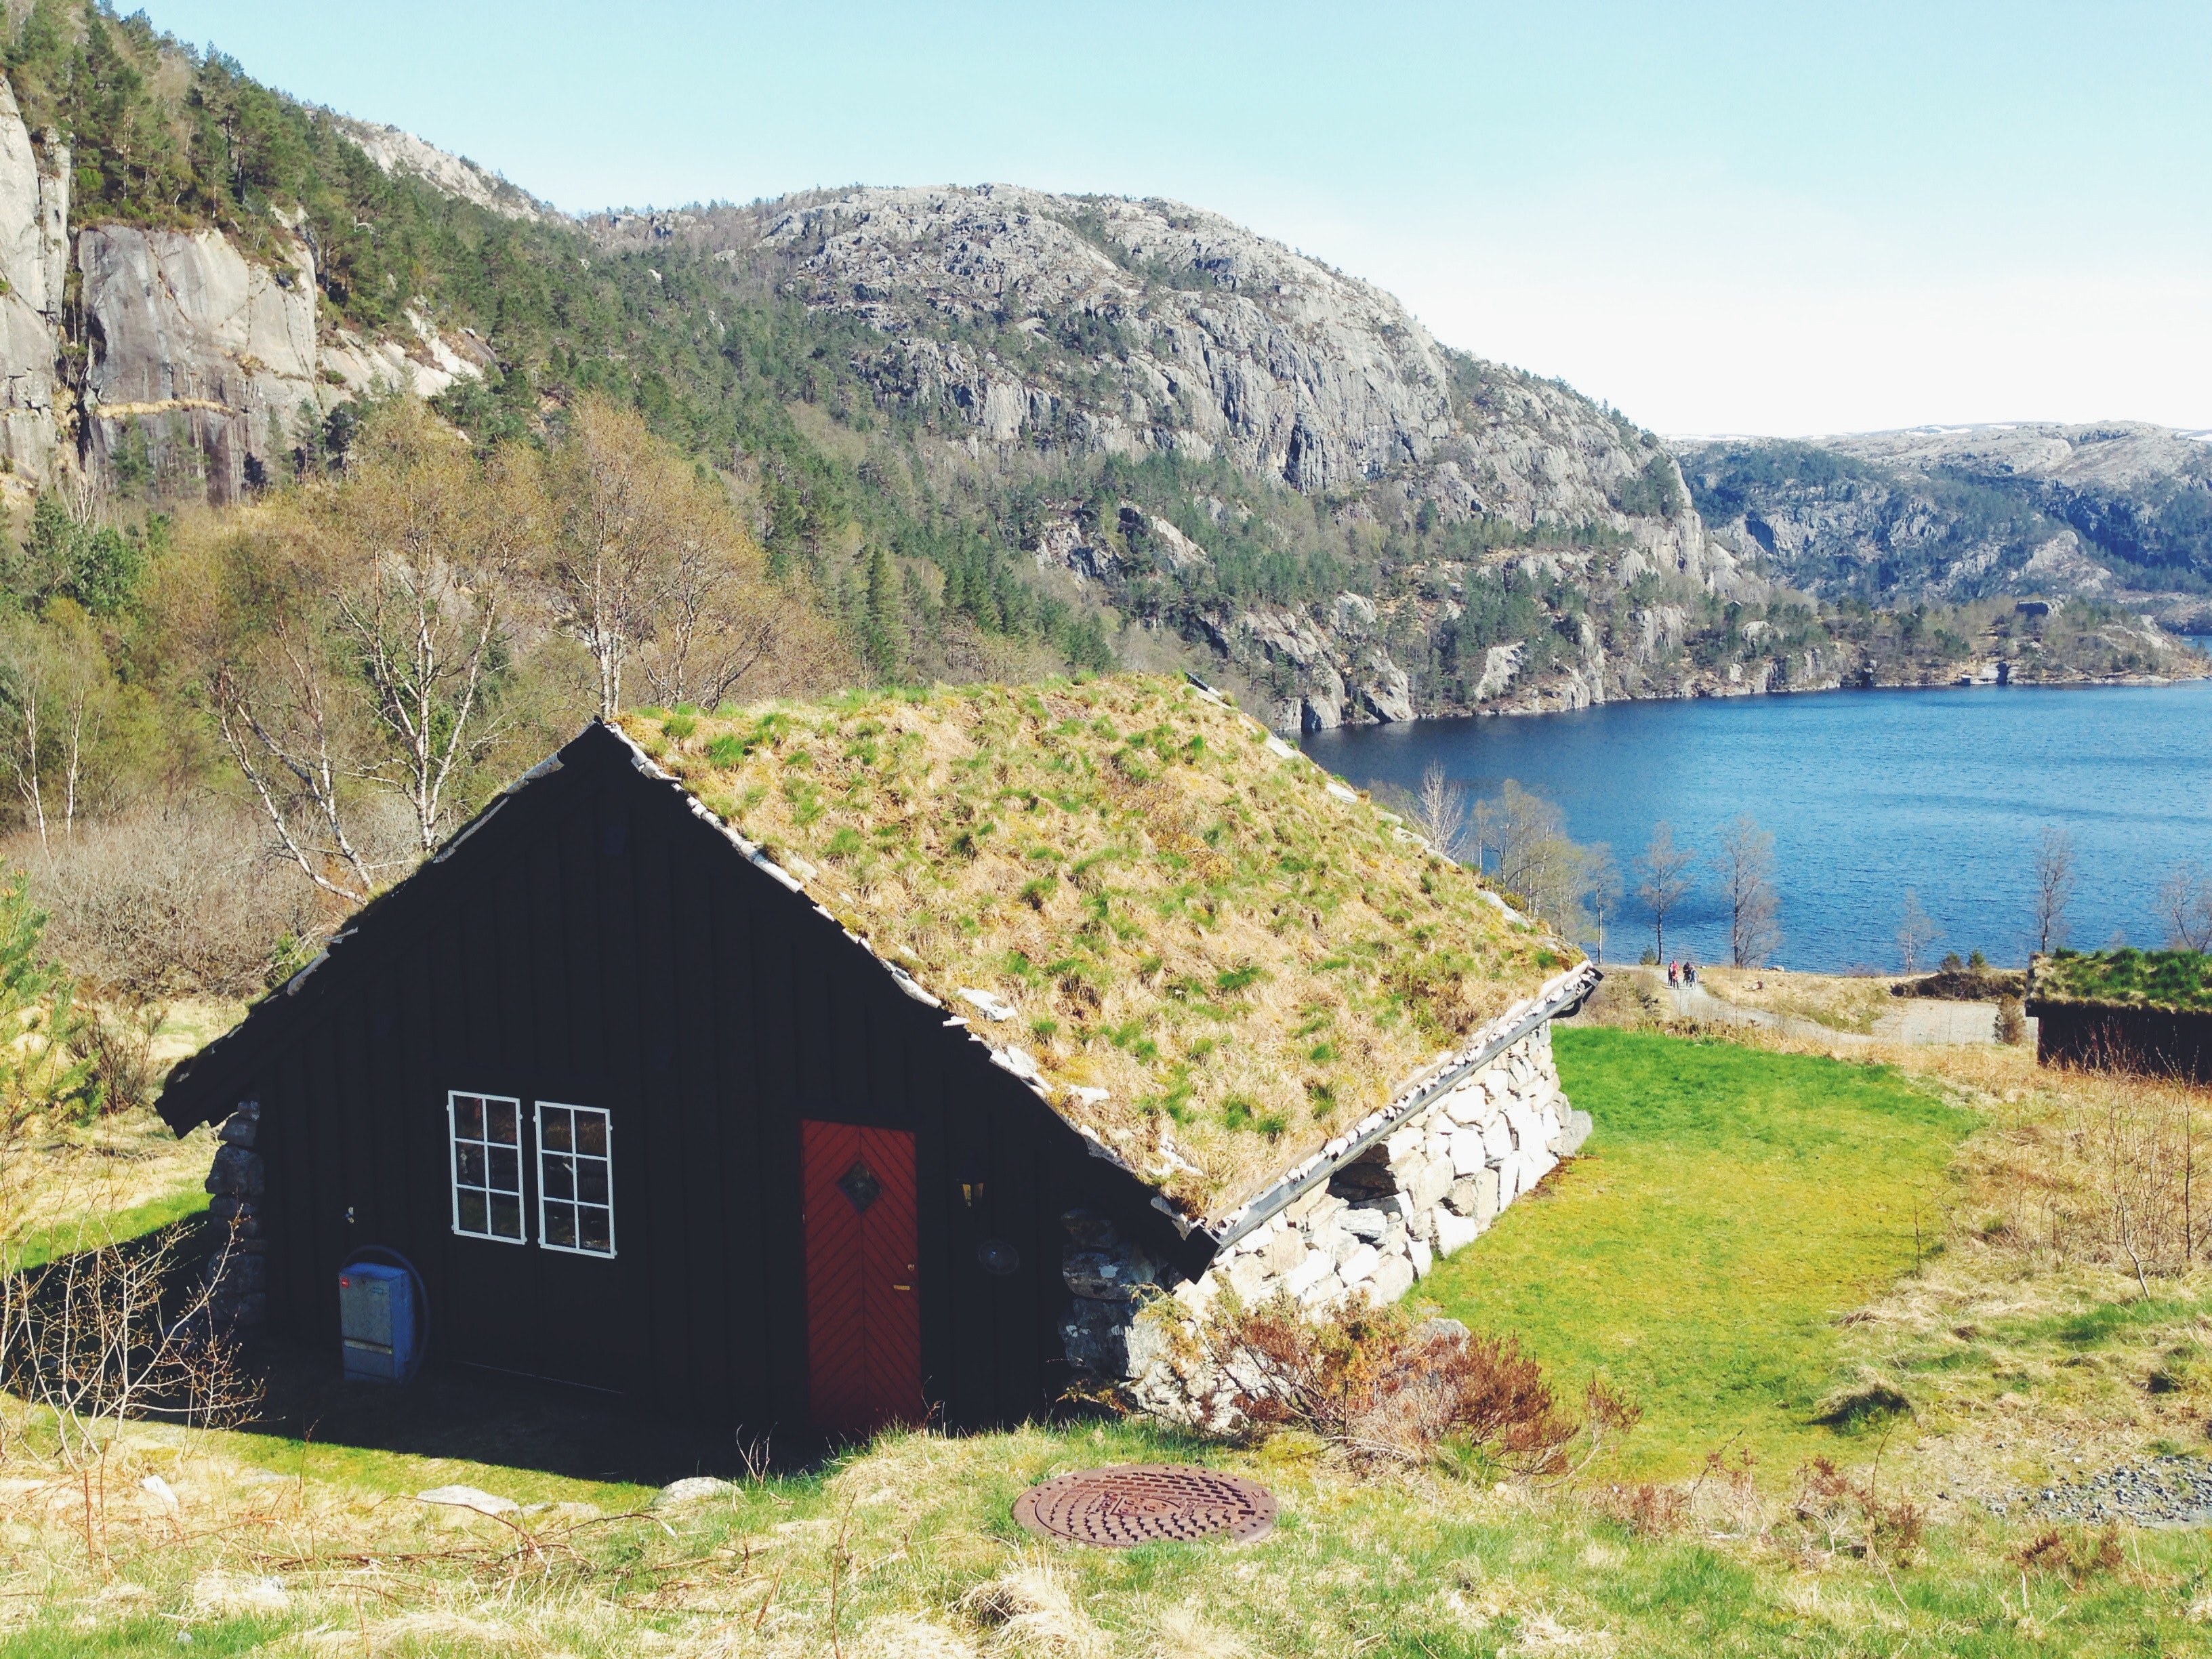
highland, mountain, fell, wilderness, fjord, house, lake, roof, reservoir, rural area, hut, loch, cottage, hill, lake district, grass, tree, mountain range, landscape, coast, hill station, bay, national park, terrain, building, coastal and oceanic landforms, cliff, vacation, shed, tarn, farmhouse